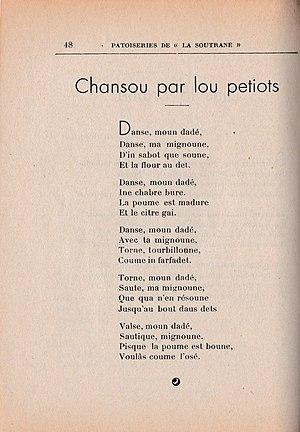
Texte de 1944, de Marcel Remy, Chansou par lou petiots. Dans ""Patoiseries de ""La Soutrane"""", Société creusoise d'édition - Guéret (23)"
Le Croissant est une zone de transition linguistique entre langue d'oc et langue d'oïl située dans le centre de la France, où l'on parle des parlers occitans qui ont des traits de transition vers le français. Le nom est dû aux contours de cette zone qui évoquent un croissant.